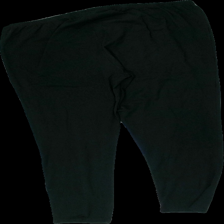
View: back
Type: Trousers
Category: Ladies
Brand: Not in the list
Brand text on label: More
Colors: Black
Material: 100% cotton
Cut: Regular
Size: 58
Season: All
Price range: <50
Recommended usage: Recycle